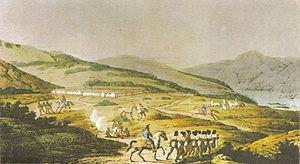
Yerba Buena était le nom originel que les Mexicains ont donné à leur colonie qui deviendra plus tard San Francisco. Situé au nord-est de la péninsule de San Francisco, entre la ville de Presidio de San Francisco et la mission Saint-François-d'Assise, la colonie était à la base conçue pour être un poste d'échange commercial pour les navires marchands visitant la baie de San Francisco. Elle était organisée dans le style espagnol autour d'une place aujourd'hui connue sous le nom de Portsmouth Square.